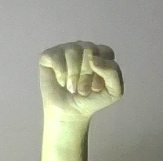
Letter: saad